Hemp

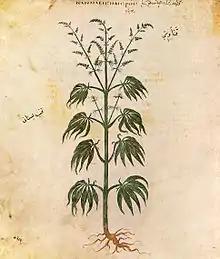
"Cannabis sativa" from "Vienna Dioscurides", 512 AD

Hemp is usually planted between March and May in the northern hemisphere, between September and November in the southern hemisphere. It matures in about three to four months, depending on various conditions.